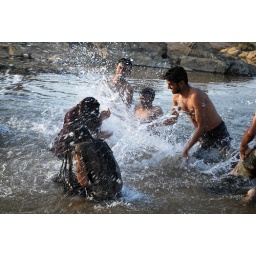
narmada river student playing in water -korambichandpur-bhandara-gondia-korambi-trip for m.j. collage, koradi, nagpurphotography; ashishkumar ujawane, nagpur